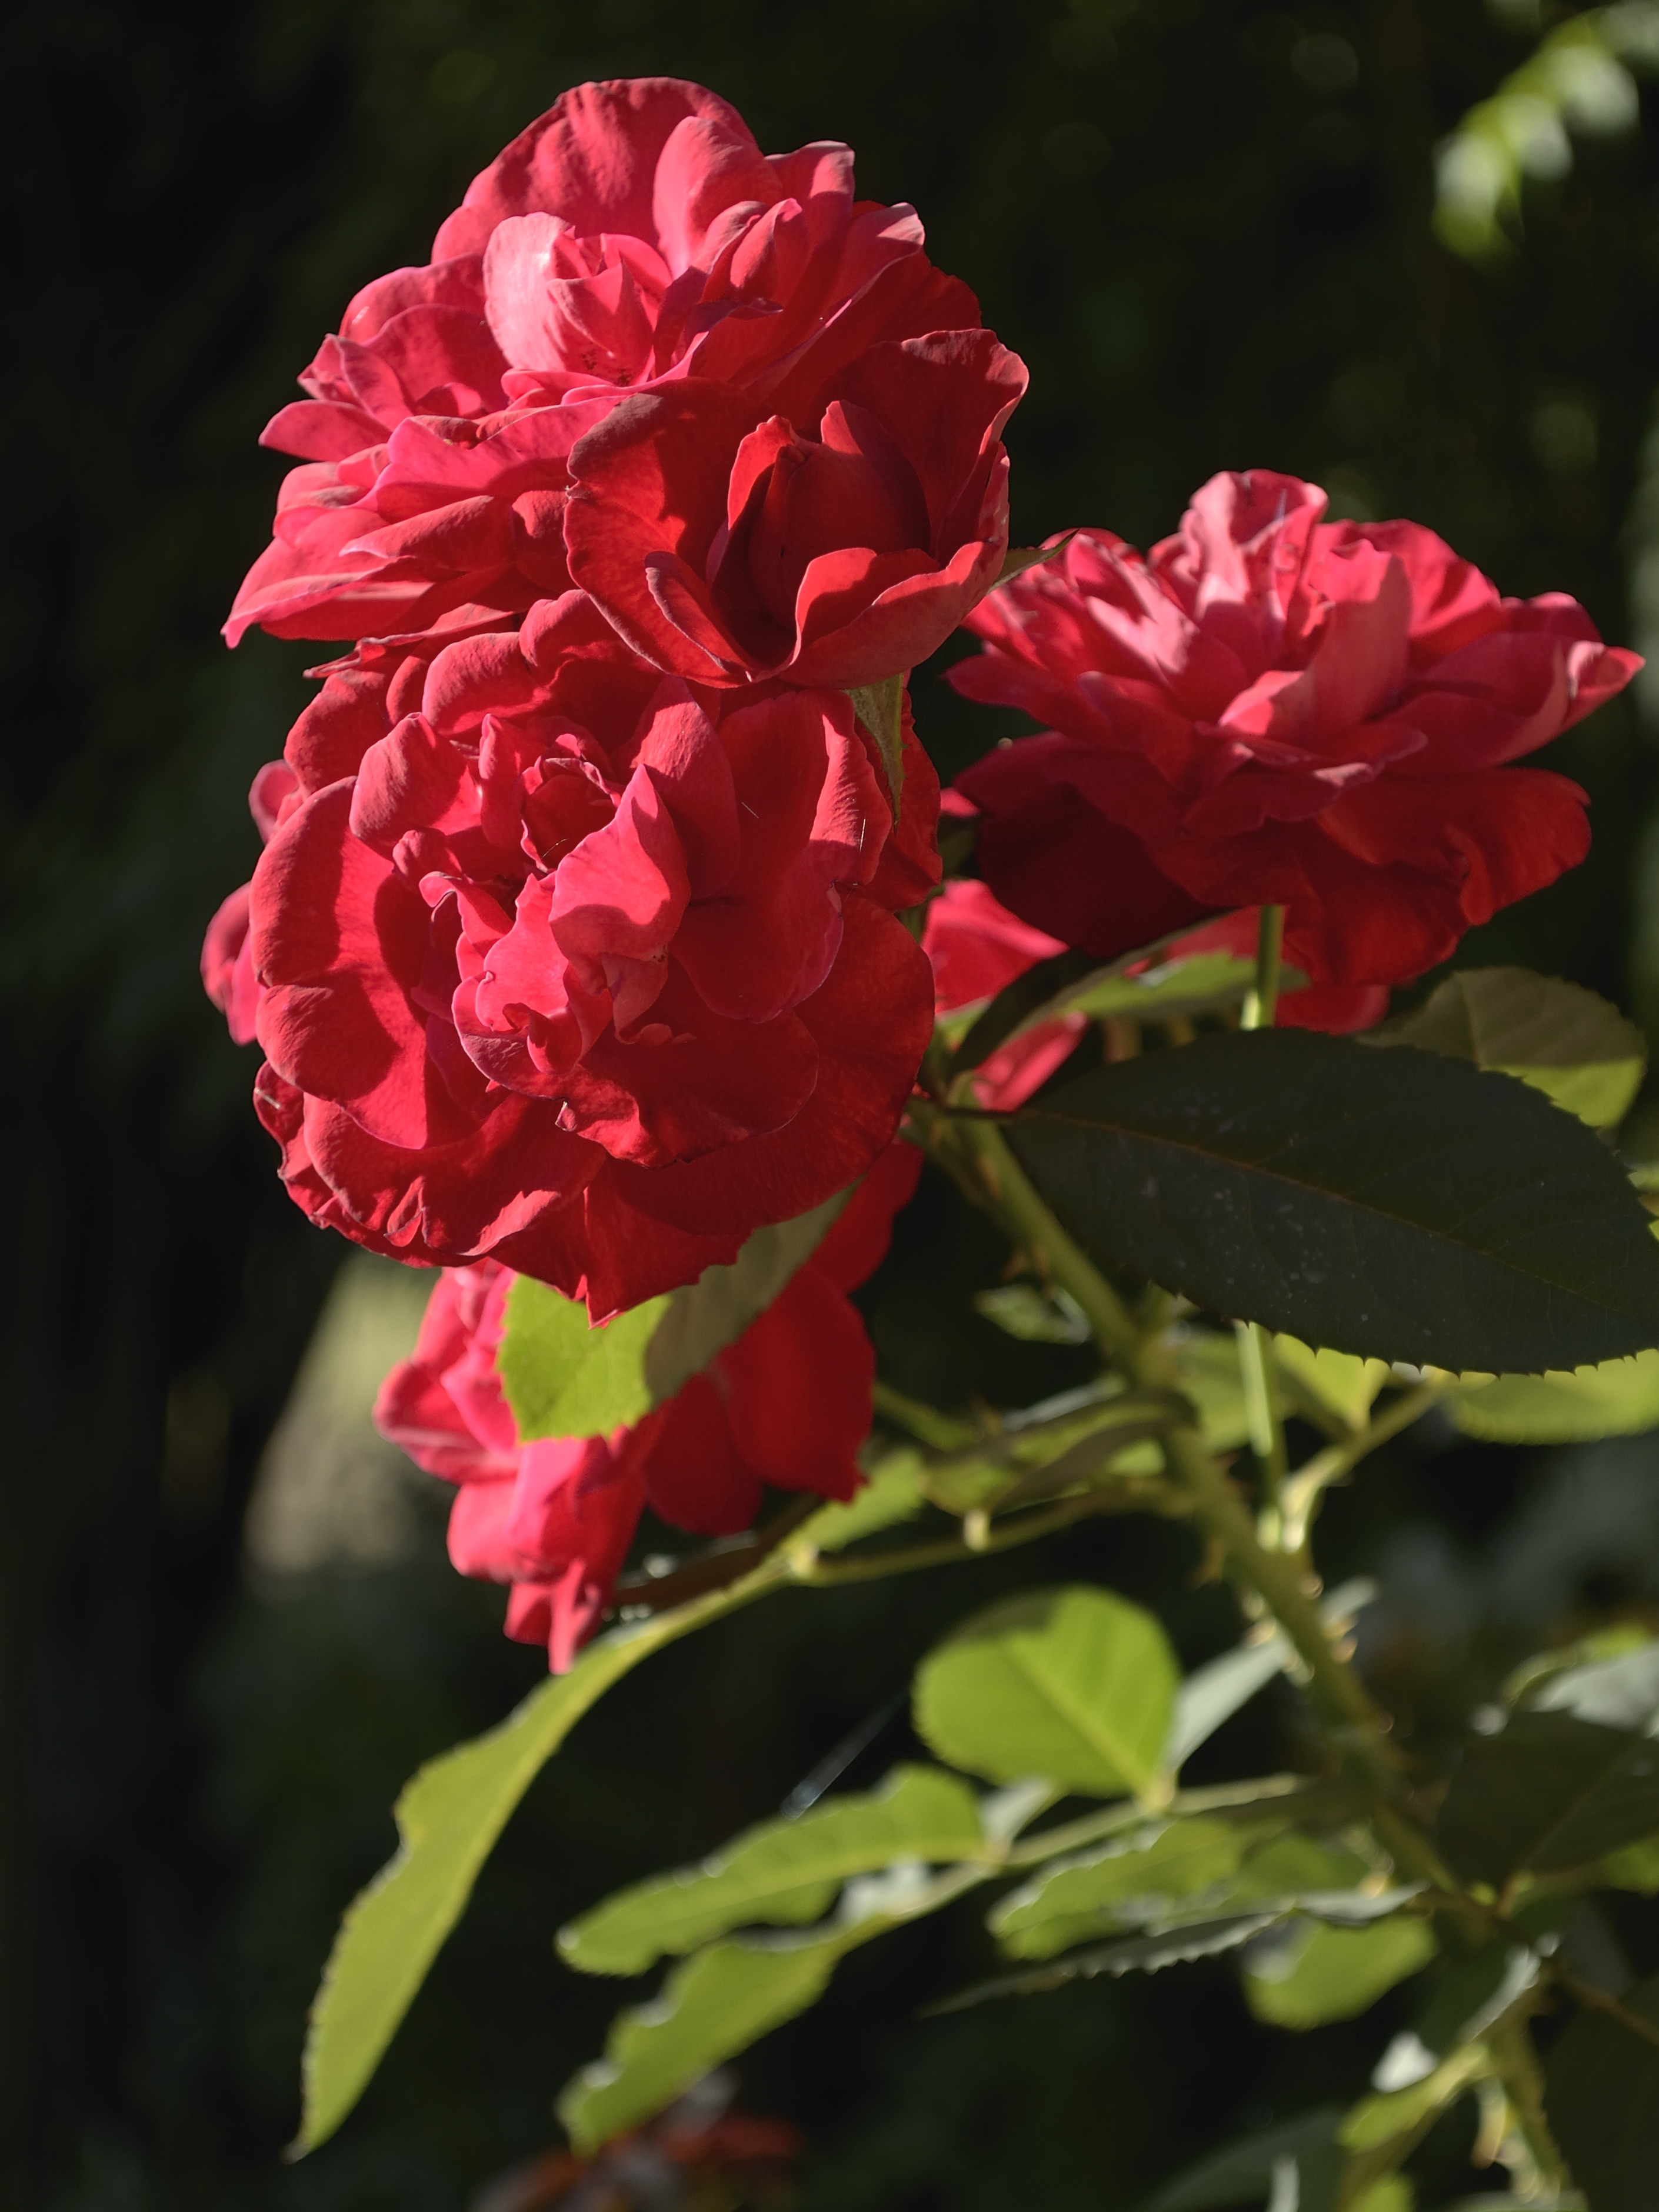
plant, flower, petal, rose, red, botany, flora, shrub, floribunda, flowering plant, garden roses, rose family, land plant